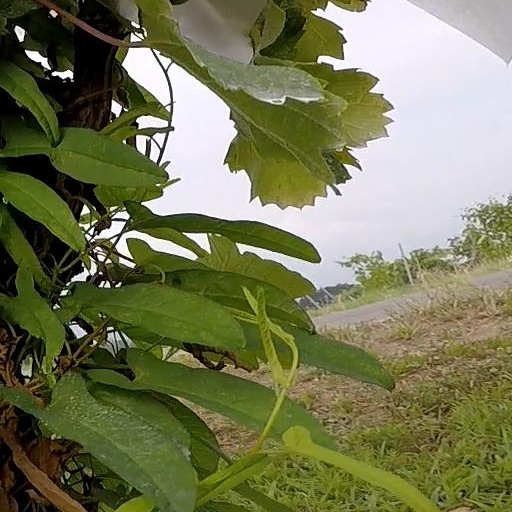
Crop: grape